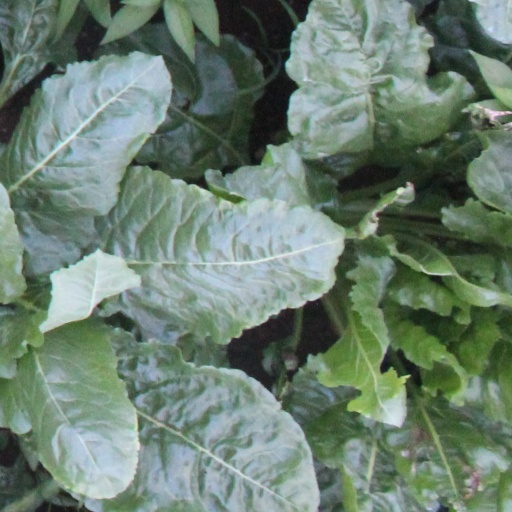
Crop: sugar beet